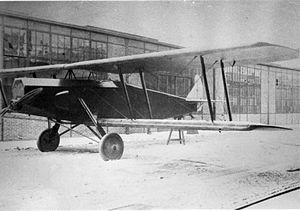
Le AGO S.I était un biplan monoplace d'attaque au sol allemand construit par la AGO Flugzeugwerke en octobre 1918 mais qui n'a sans doute jamais volé avant la fin de la Première Guerre mondiale.